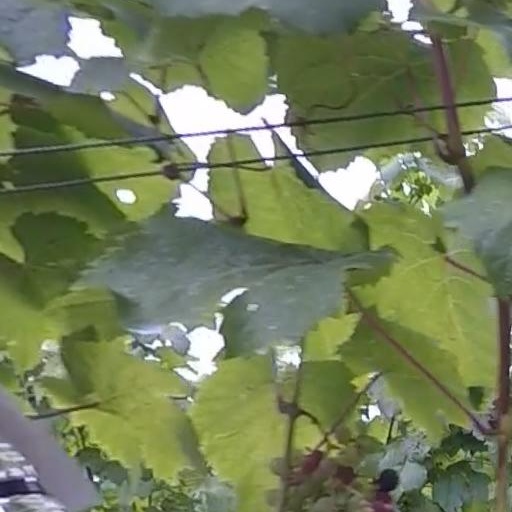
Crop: grape